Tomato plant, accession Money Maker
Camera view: tilt-top (135 deg); turntable rotation: 60 degrees
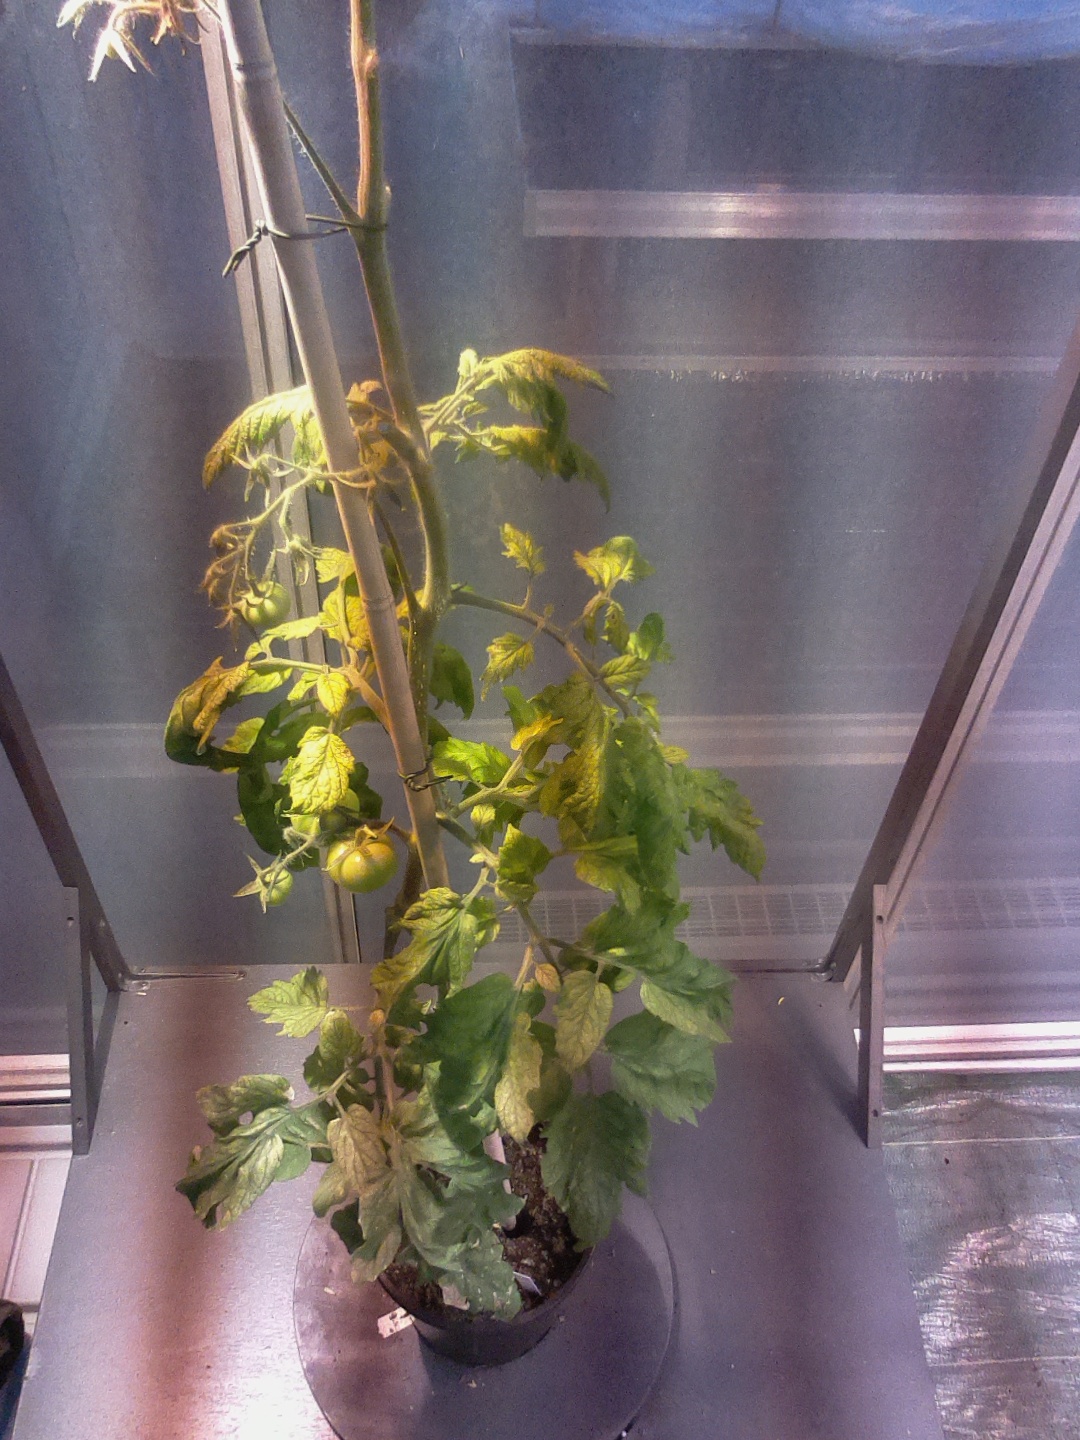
BBCH growth stage 76: 60%-70% of final fruit size